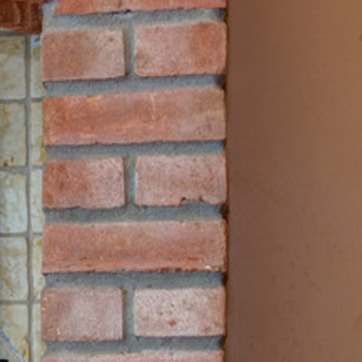
Material: brick